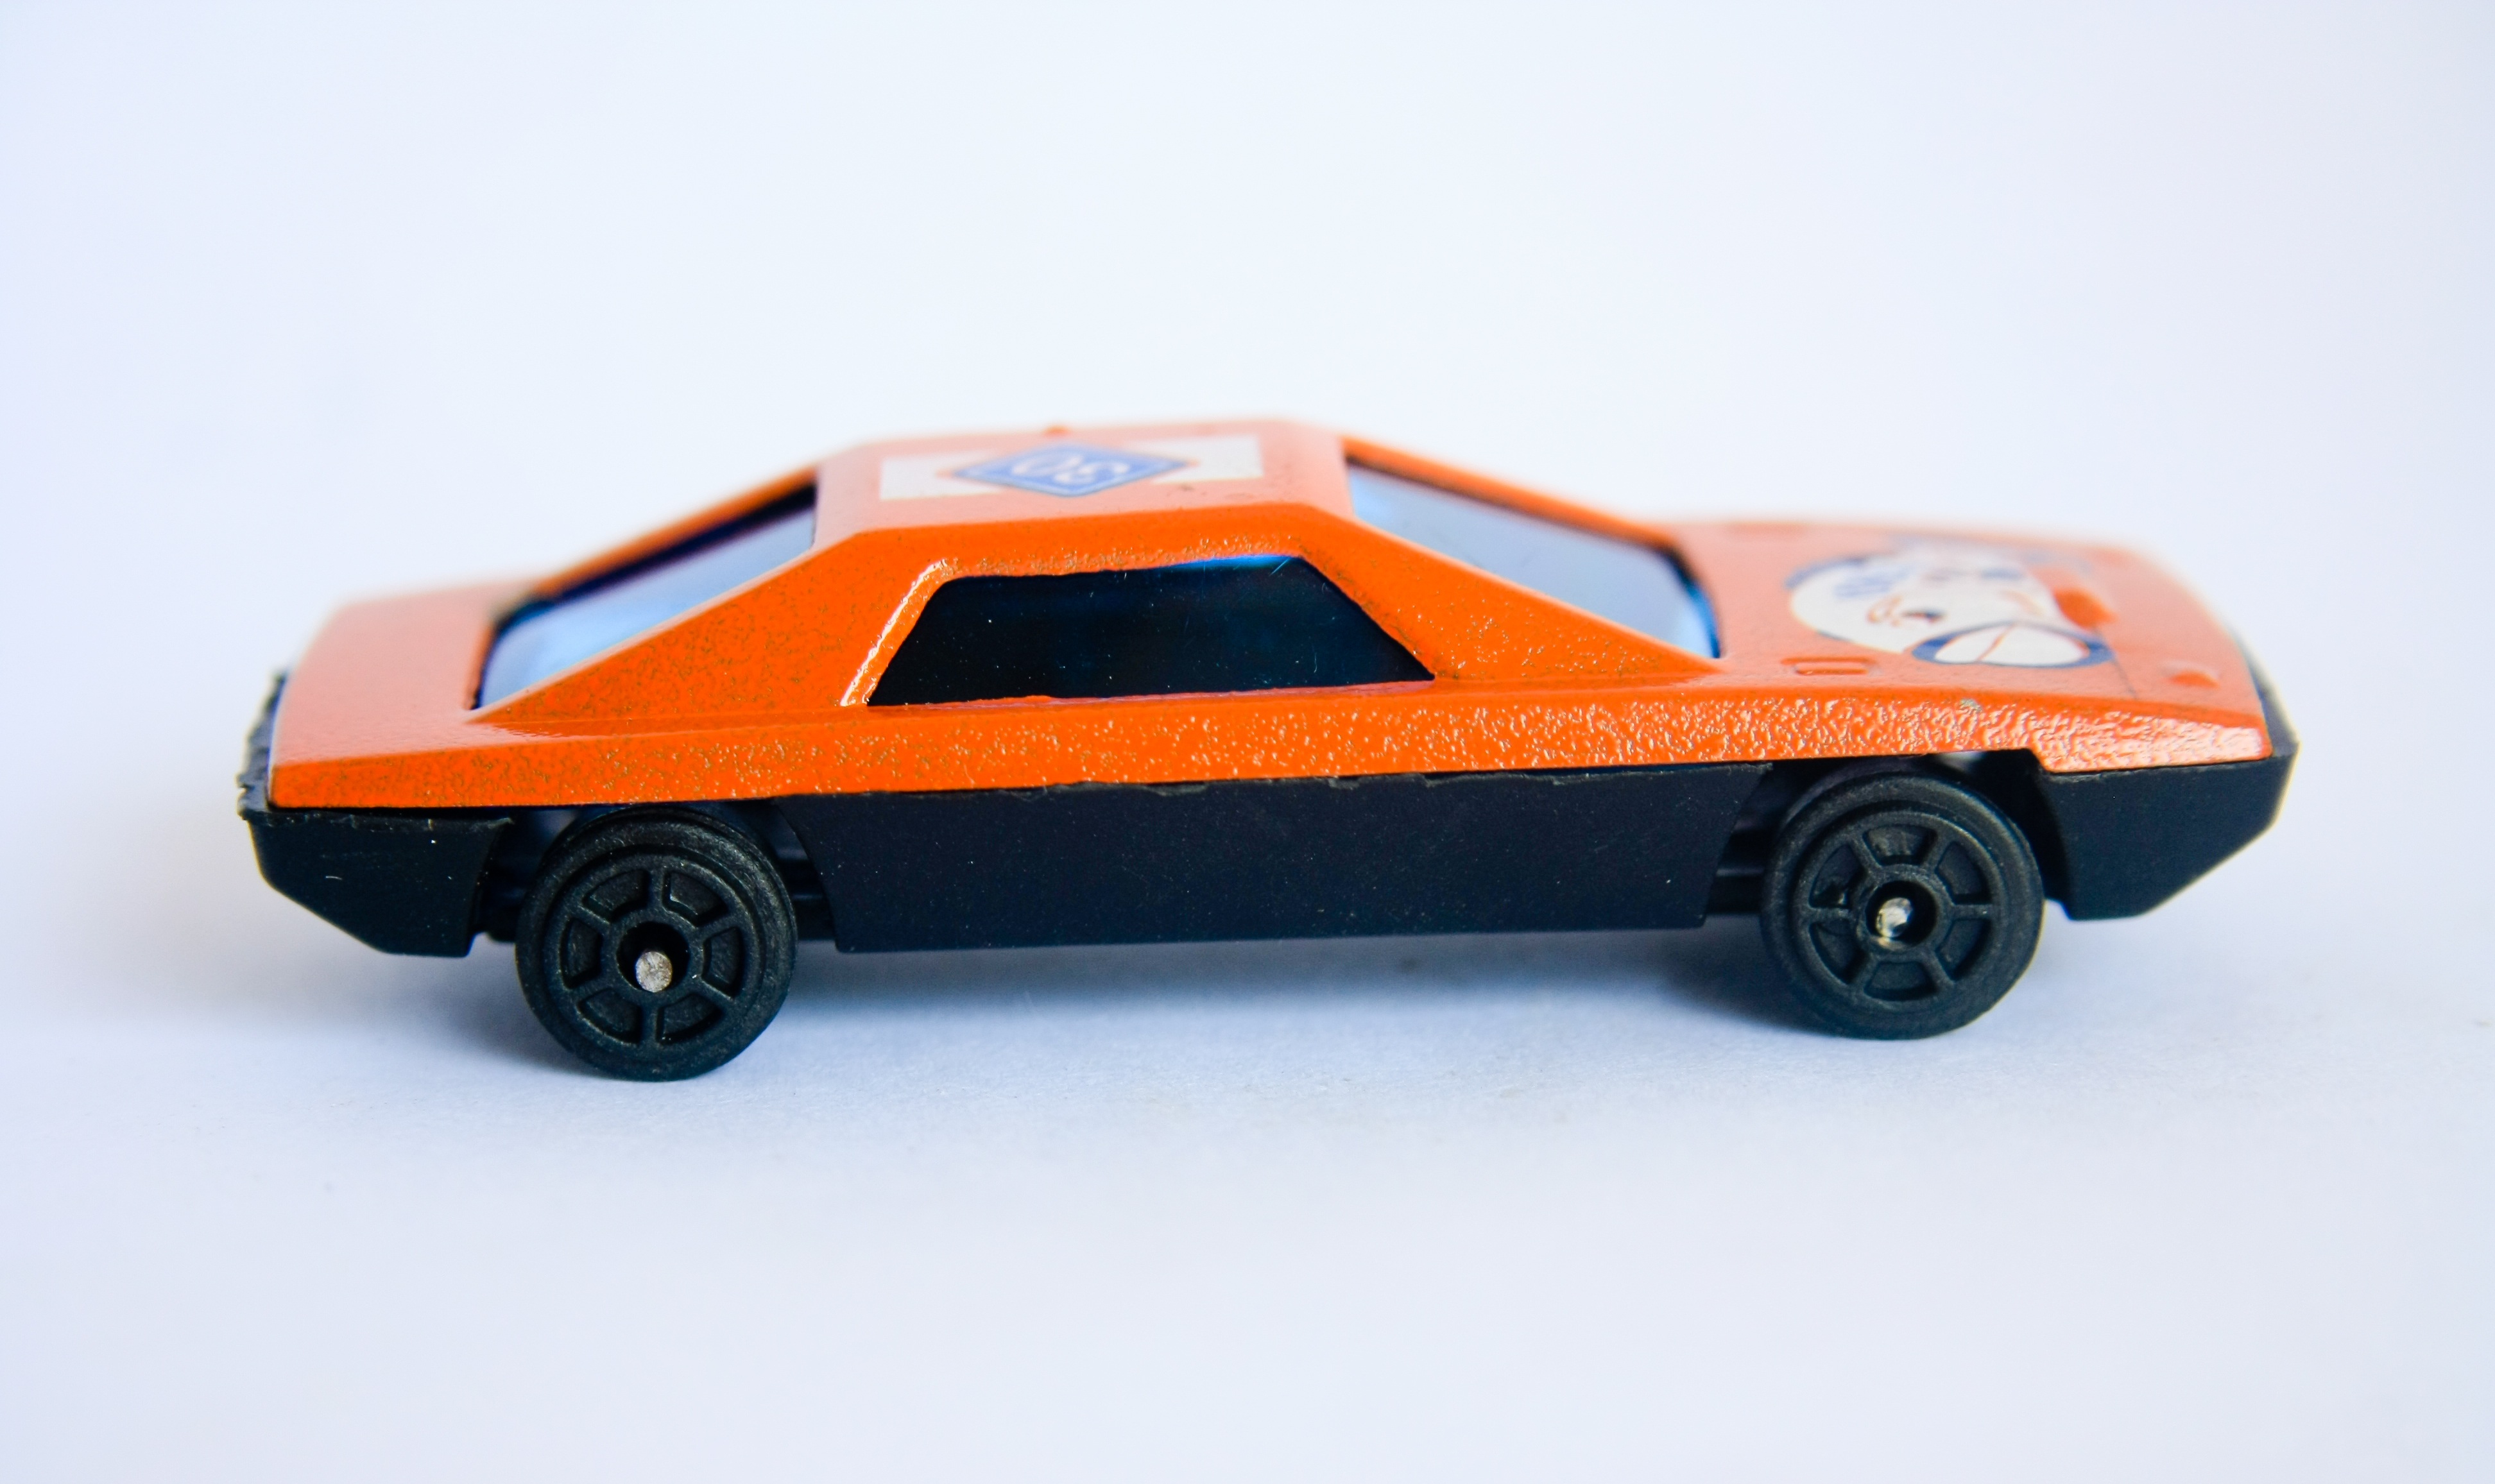
car, vehicle, toy, sports car, miniature, race car, supercar, lamborghini, model car, land vehicle, scale model, automobile make, luxury vehicle, stock car racing, lamborghini countach